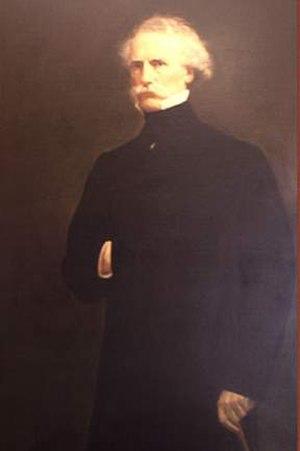
Le 14ᵉ district du Congrès de New York est un district du Congrès de la Chambre des représentants des États-Unis situé à New York, actuellement représenté par le Démocrate Alexandria Ocasio-Cortez.